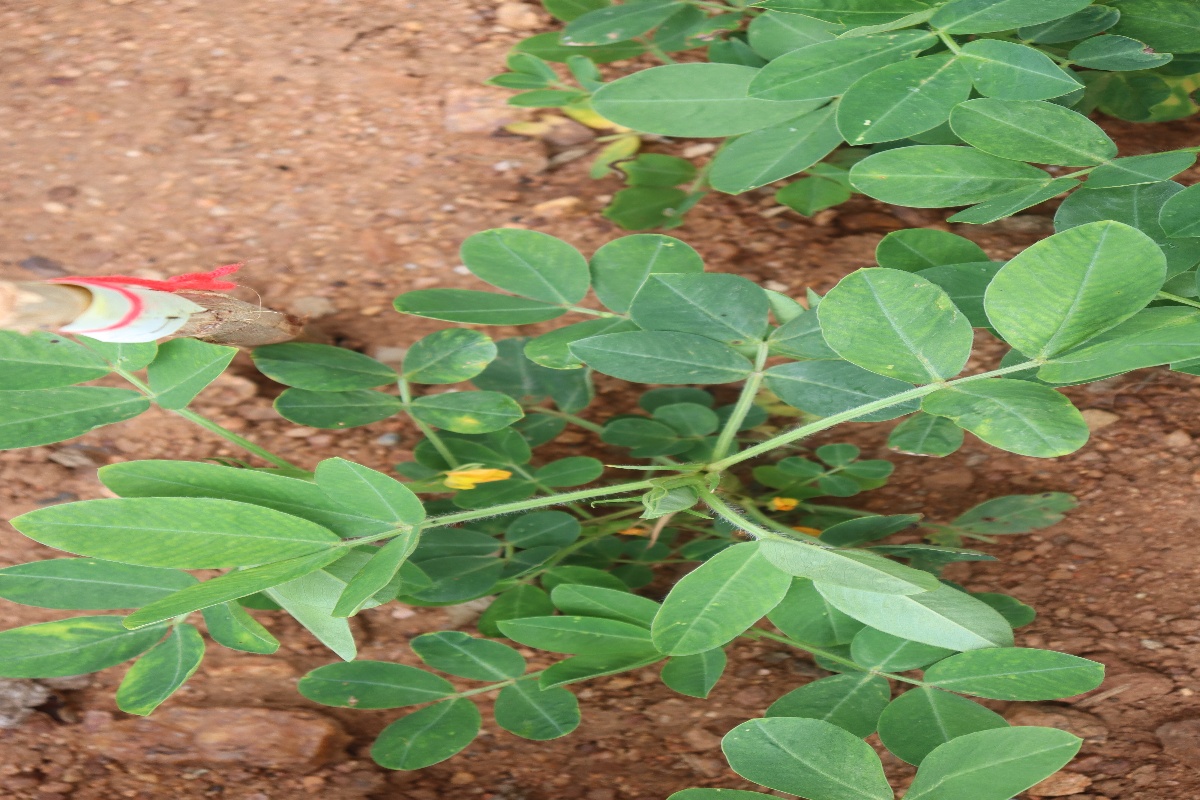
Label: healthy leaf